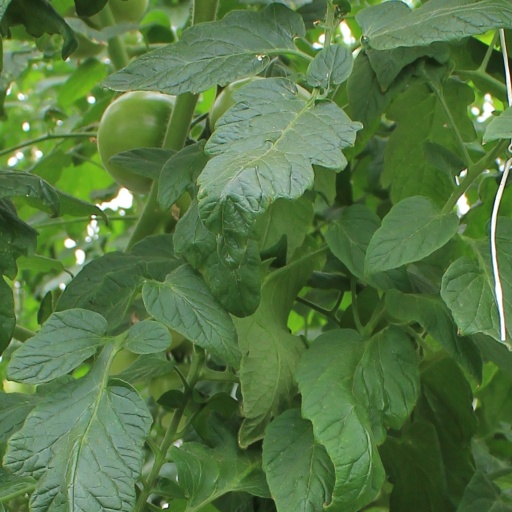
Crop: tomato